International Society for Complexity, Information, and Design

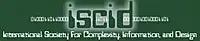

The International Society for Complexity, Information, and Design (ISCID) was a creationism advocacy organization that described itself as "a cross-disciplinary professional society that investigates complex systems apart from external programmatic constraints like materialism, naturalism, or reductionism." It was founded and led by figures associated with the intelligent design movement, such as William A. Dembski and Michael Behe.